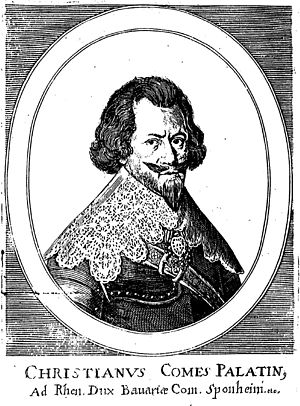
Christian 1. af Pfalz-Birkenfeld-Bischweiler
Christian 1. af Pfalz-Birkenfeld-Bischweiler var pfalzgreve af Bischweiler fra 1630 til 1654.